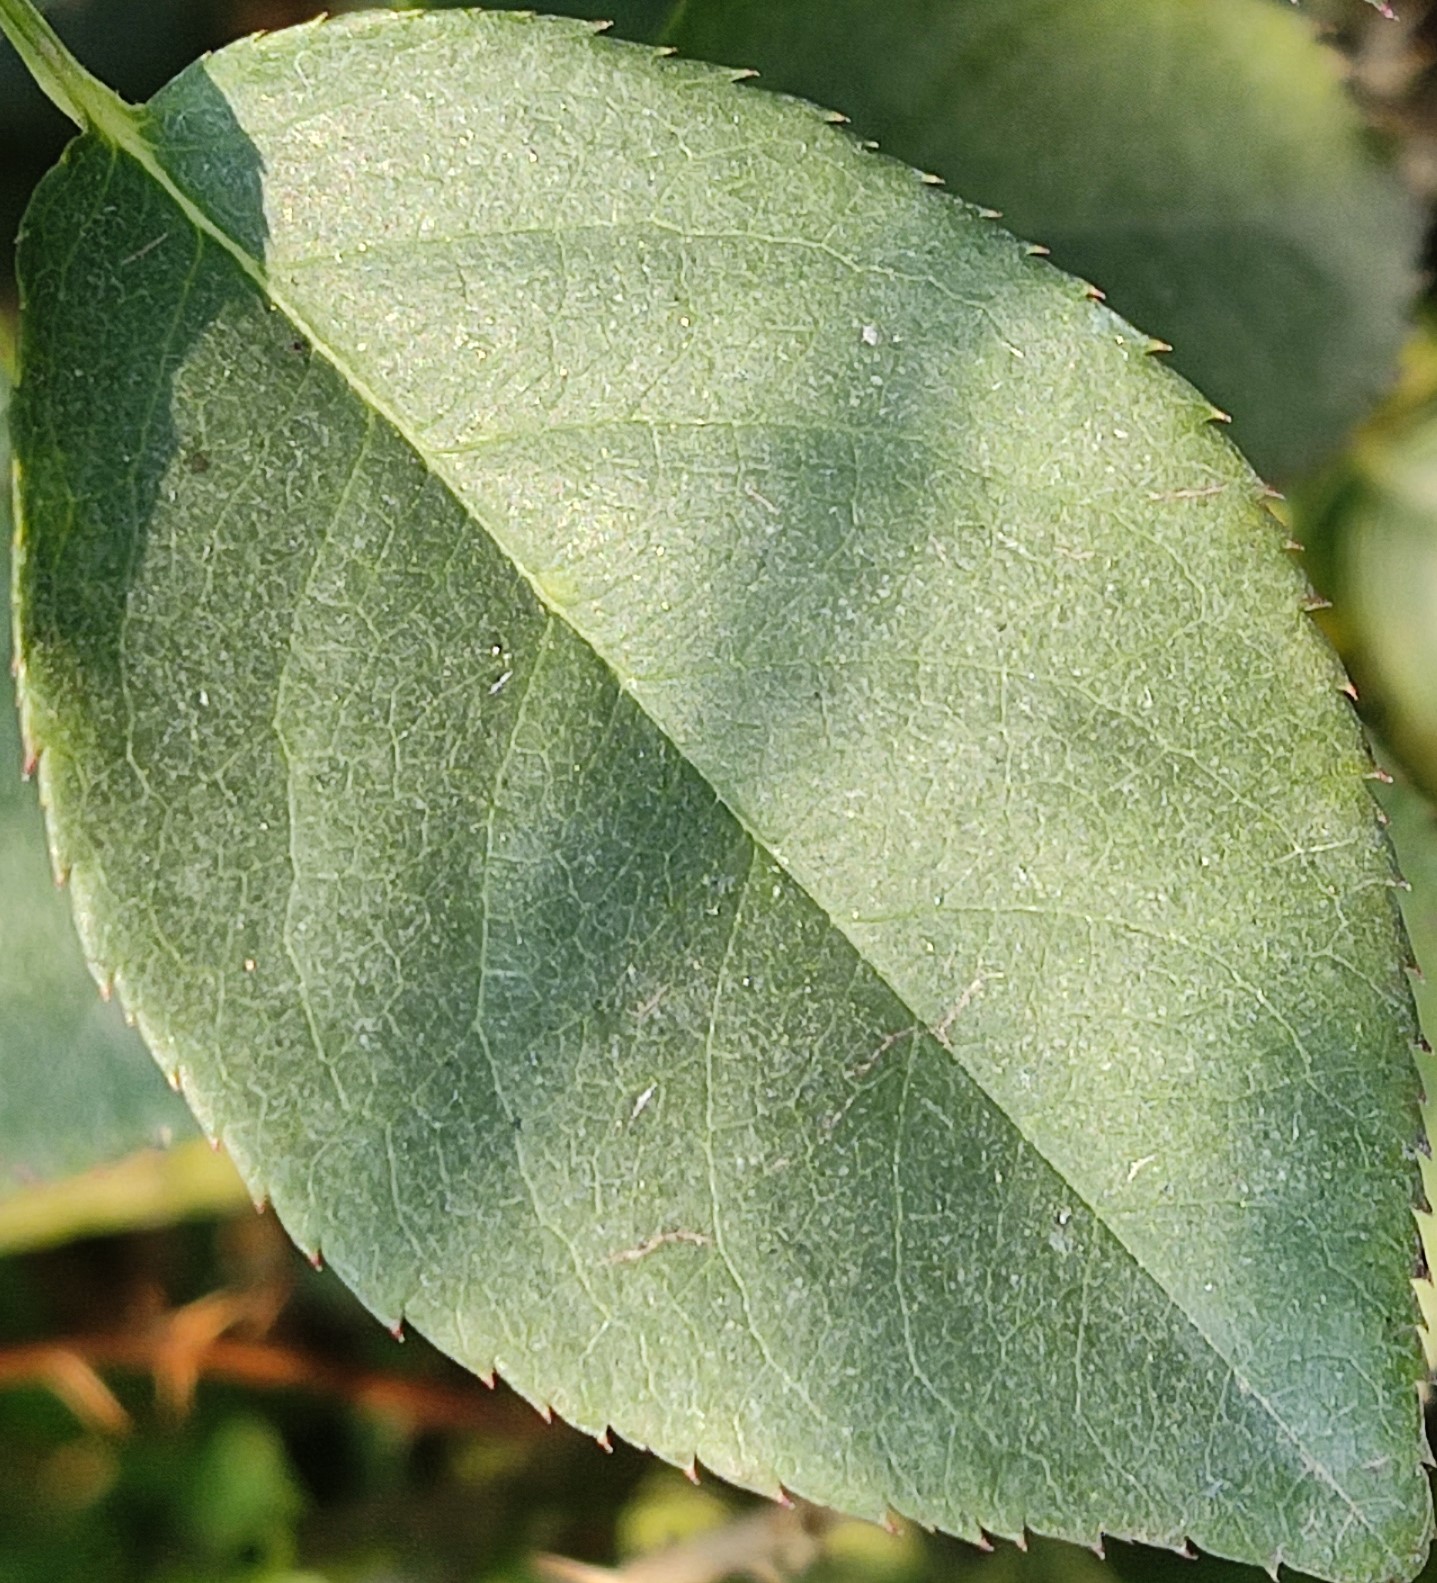
Label: Fresh Leaf